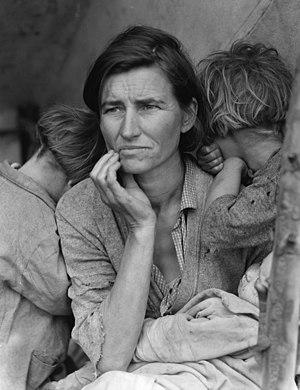
Portrait de Florence Owens Thompson avec plusieurs de ses enfants connu sous le titre Migrant Mother (Mère migrante), et prise par Dorothea Lange en Californie (États-Unis), en 1936. La légende originale était ""Ramasseurs de pois ruinés en Californie. Mère de sept enfants, agée de 32 ans."" Selon des études ultérieures cette femme n'était pas ramasseuse de pois, mais une fermière fuyant le Dust Bowl. Elle fait partie d'une série de photographies commandées par la Farm Security Administration pour convaincre le peuple Américain de la nécessité de réformes du New Deal suite à la Grande Dépression de 1929 aux États-Unis Italiano: Foto intitolata Migrant Mother, scattata da Dorothea Lange nel 1936 in California, che inquadra Florence Thompson con alcuni dei suoi sette figli, uno dei simboli della depressione economica statunitense negli anni '30. Português: Migrant Mother, Dorothea Lange, Estados Unidos, 1936 Русский: Семья сборщиков гороха в период кризиса. Фото Доротеи Ланге."